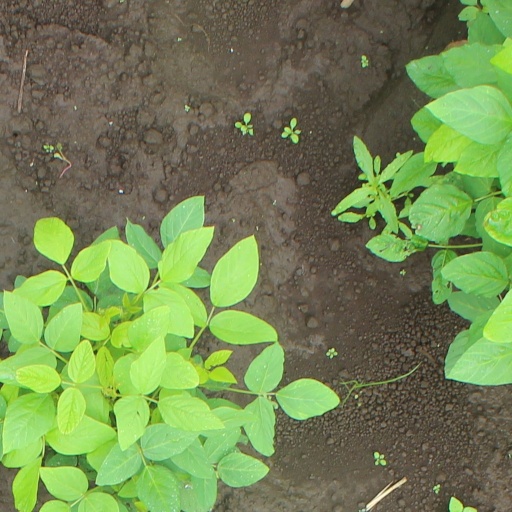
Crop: soybean